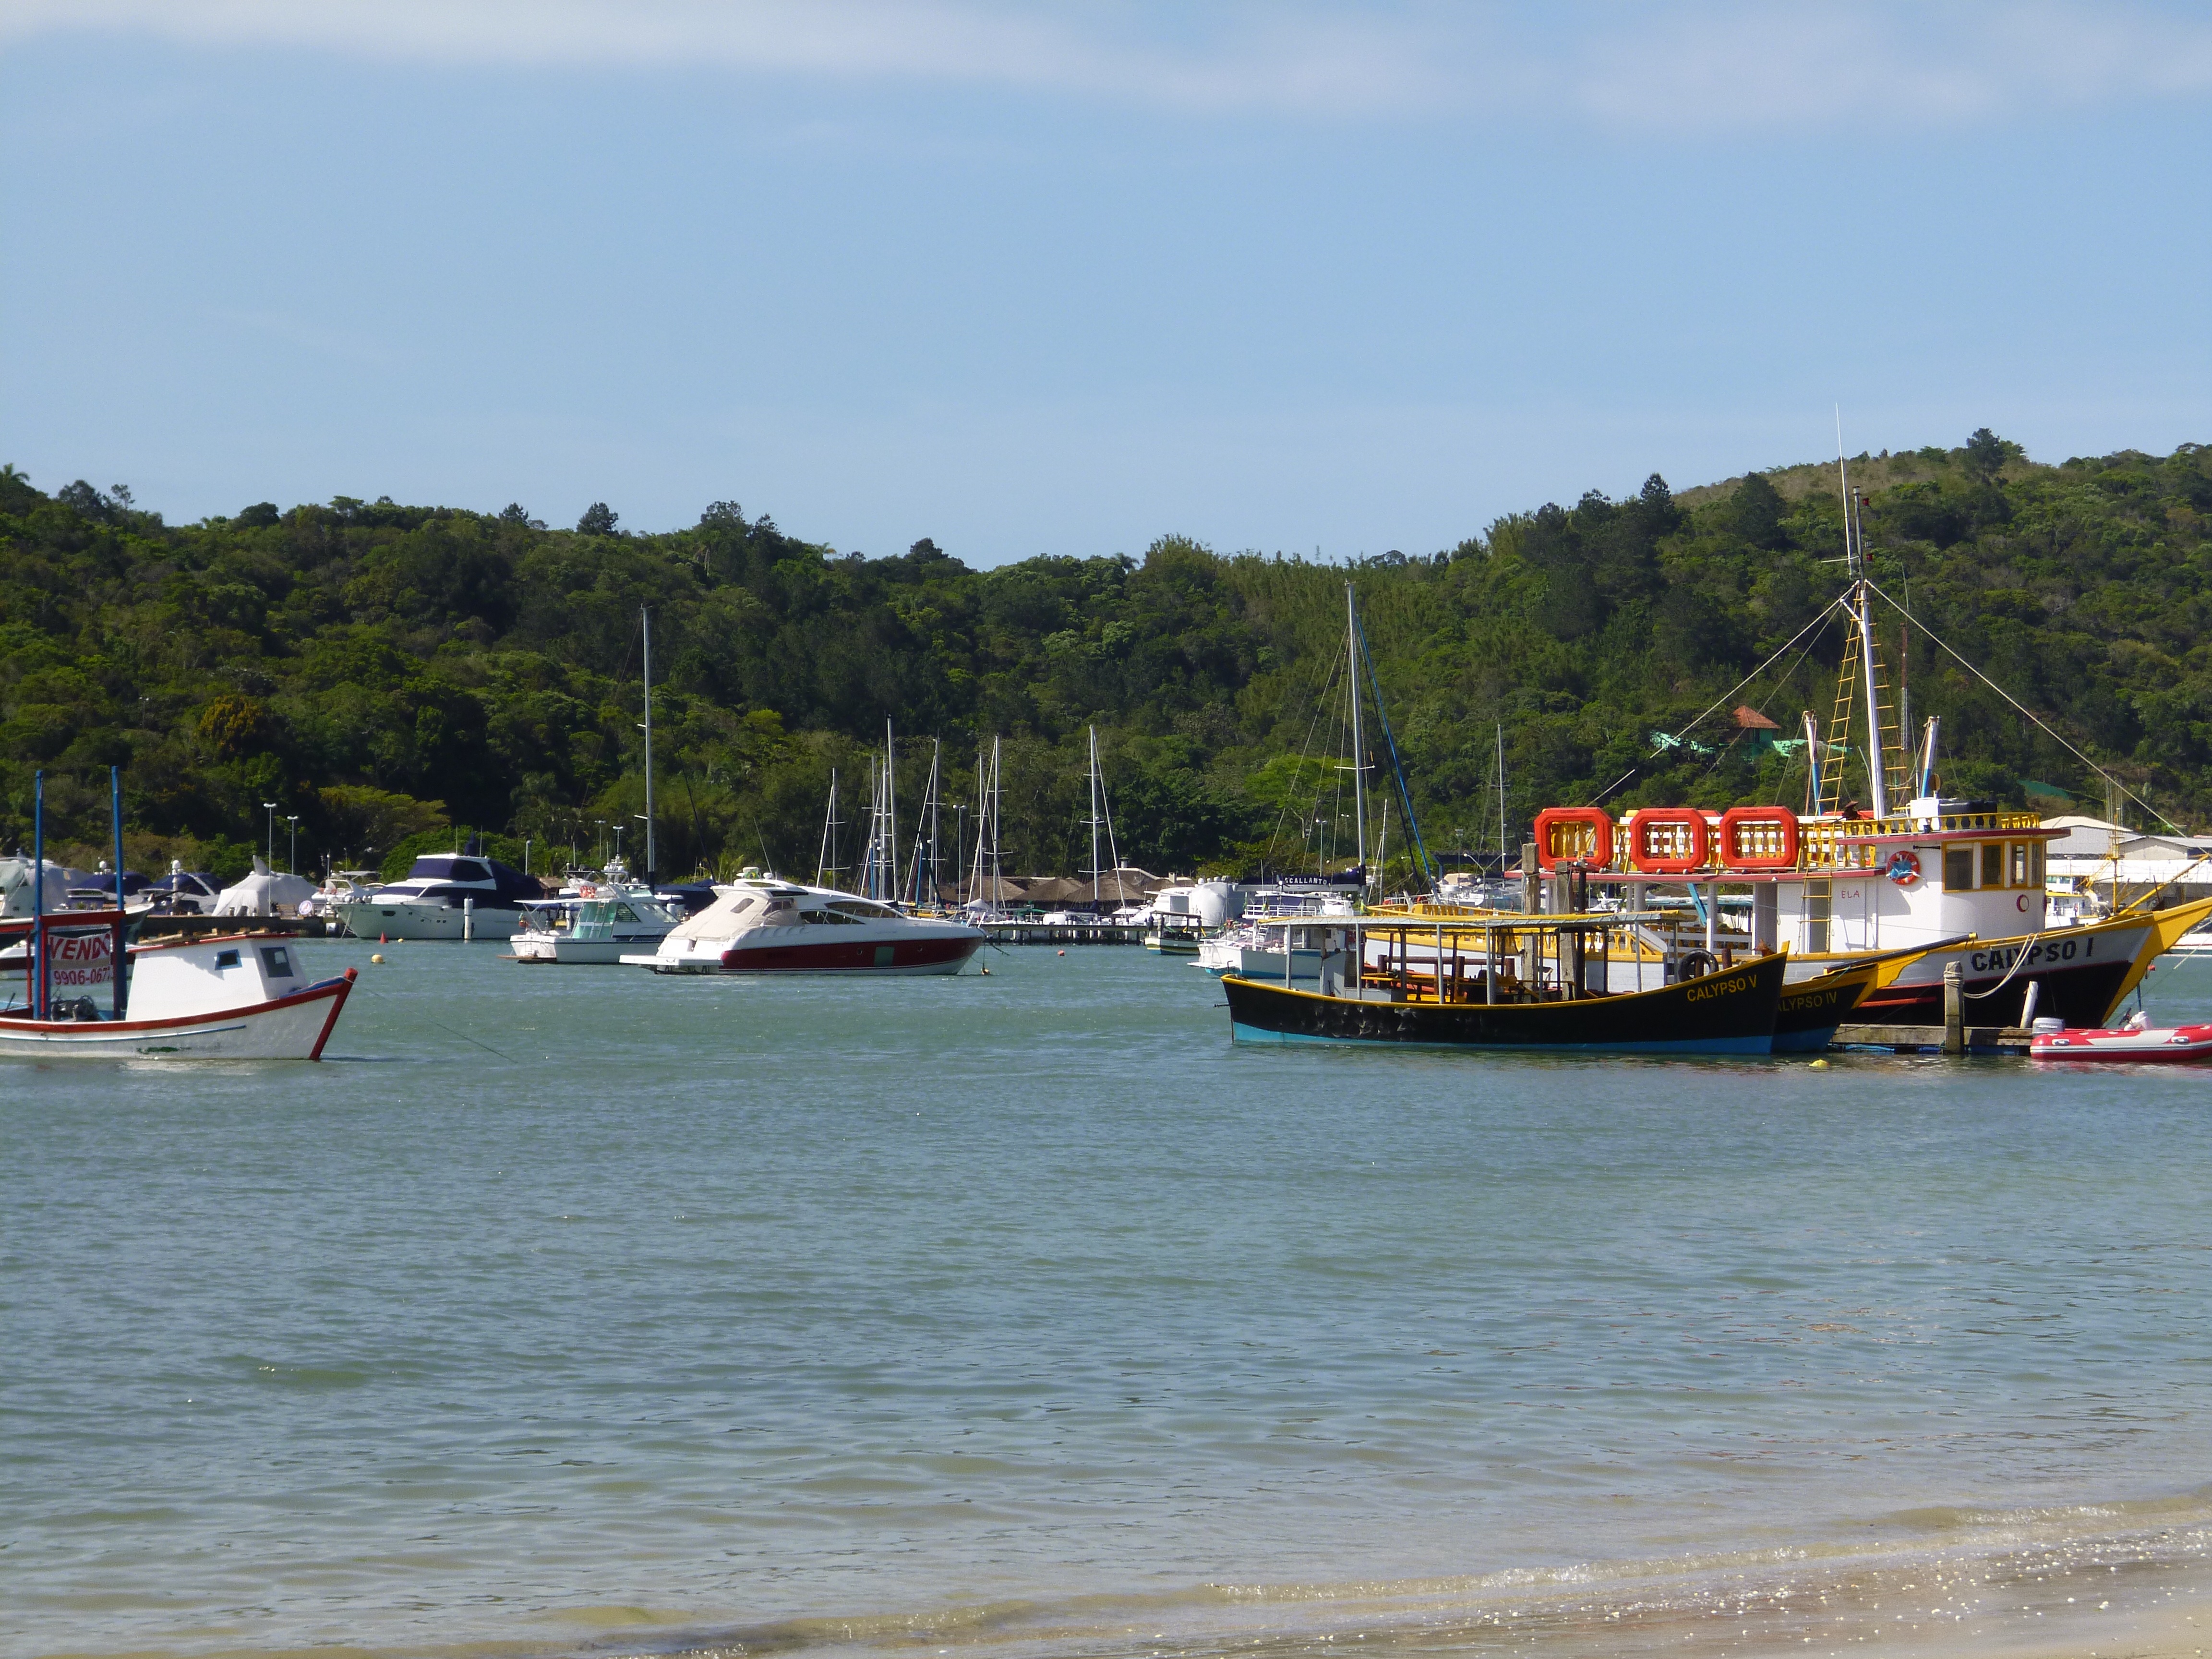
sea, coast, boat, vacation, vehicle, fishing, bay, harbor, port, boating, mar, anchorage, watercraft, beira mar, fishing vessel